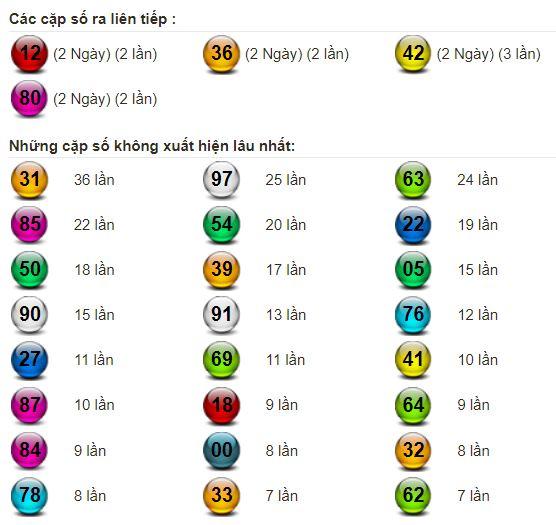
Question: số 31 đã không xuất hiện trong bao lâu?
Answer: số 31 đã không xuất hiện trong 36 lần